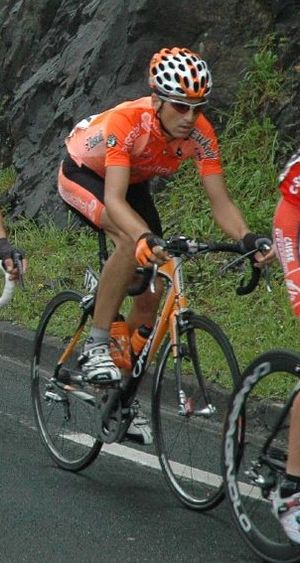
Iban Iriondo
Iban Iriondo
Iban Iriondo Uranga er en spansk professionel cykelrytter, som cyklede for det professionelle cykelhold Euskaltel-Euskadi mellem 2006 og 2007.